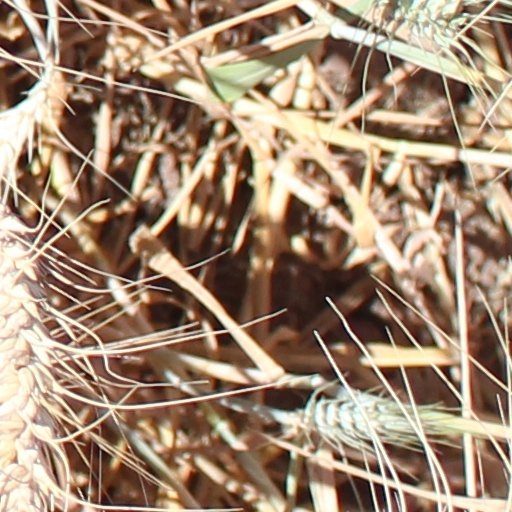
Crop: wheat